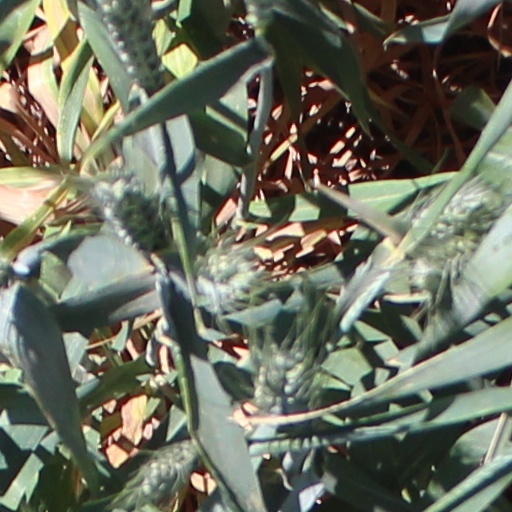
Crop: wheat